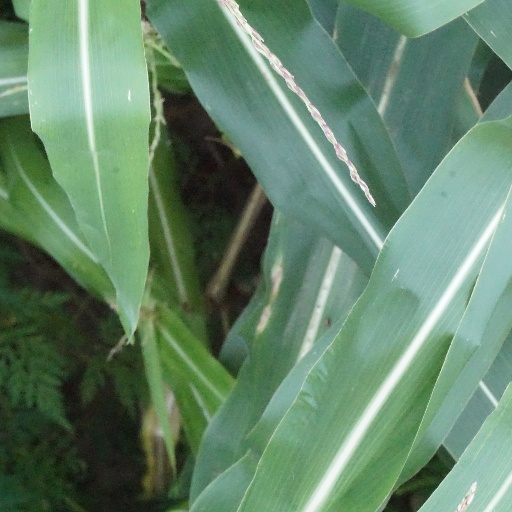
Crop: maize; corn